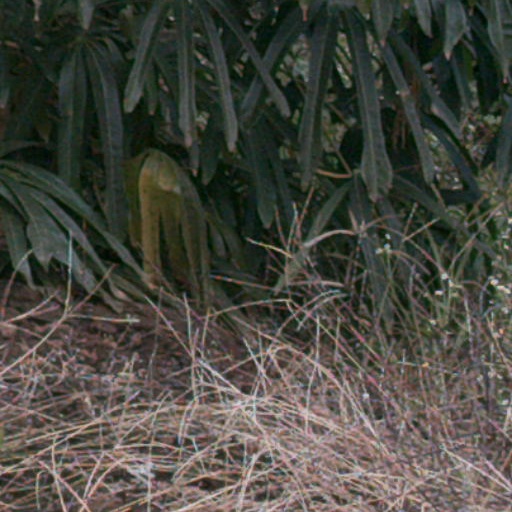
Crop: cassava